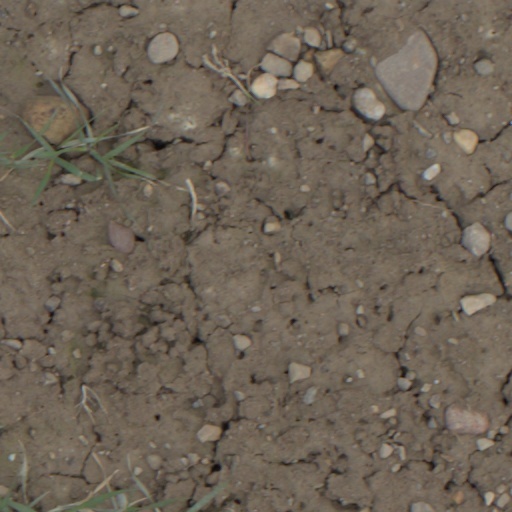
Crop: wheat